Describe the emotion expressed in this image:  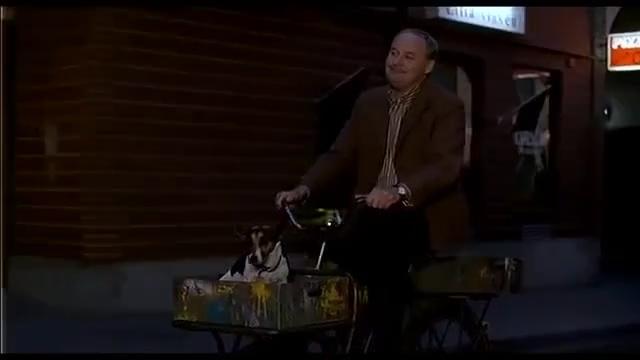
This person displays Fear, valence and arousal with high intensity.